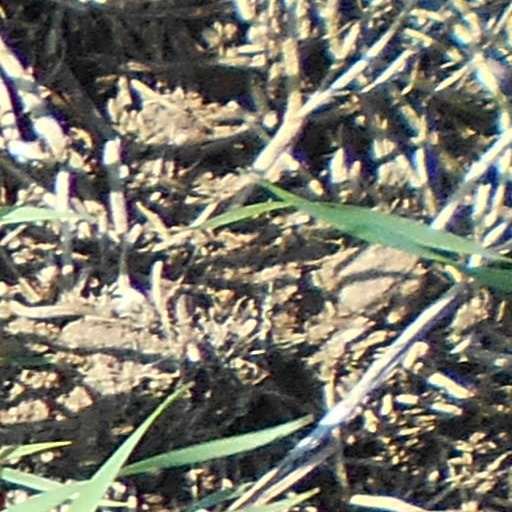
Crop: wheat